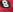
Number: 8